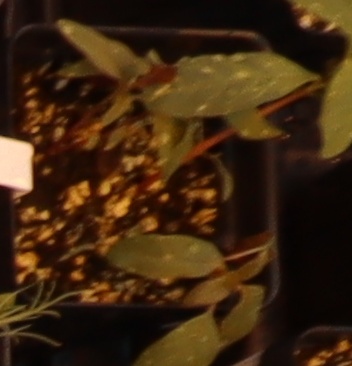
Label: Waterhemp